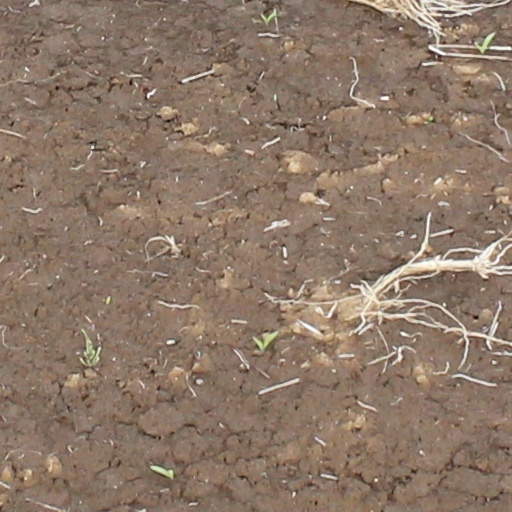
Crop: wheat